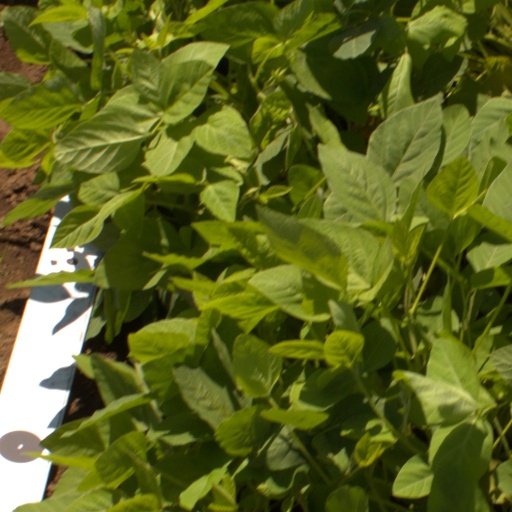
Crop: soybean